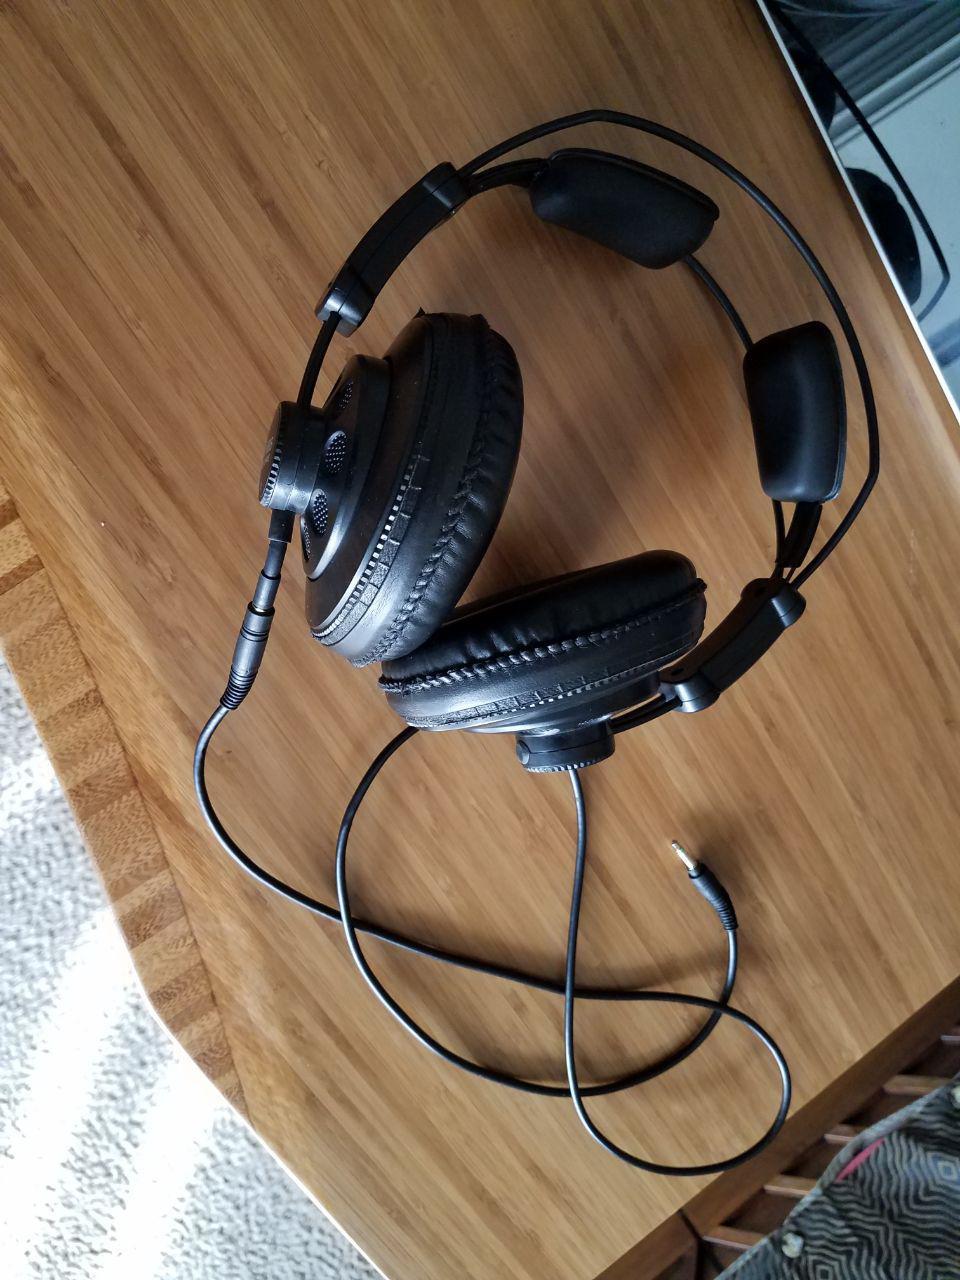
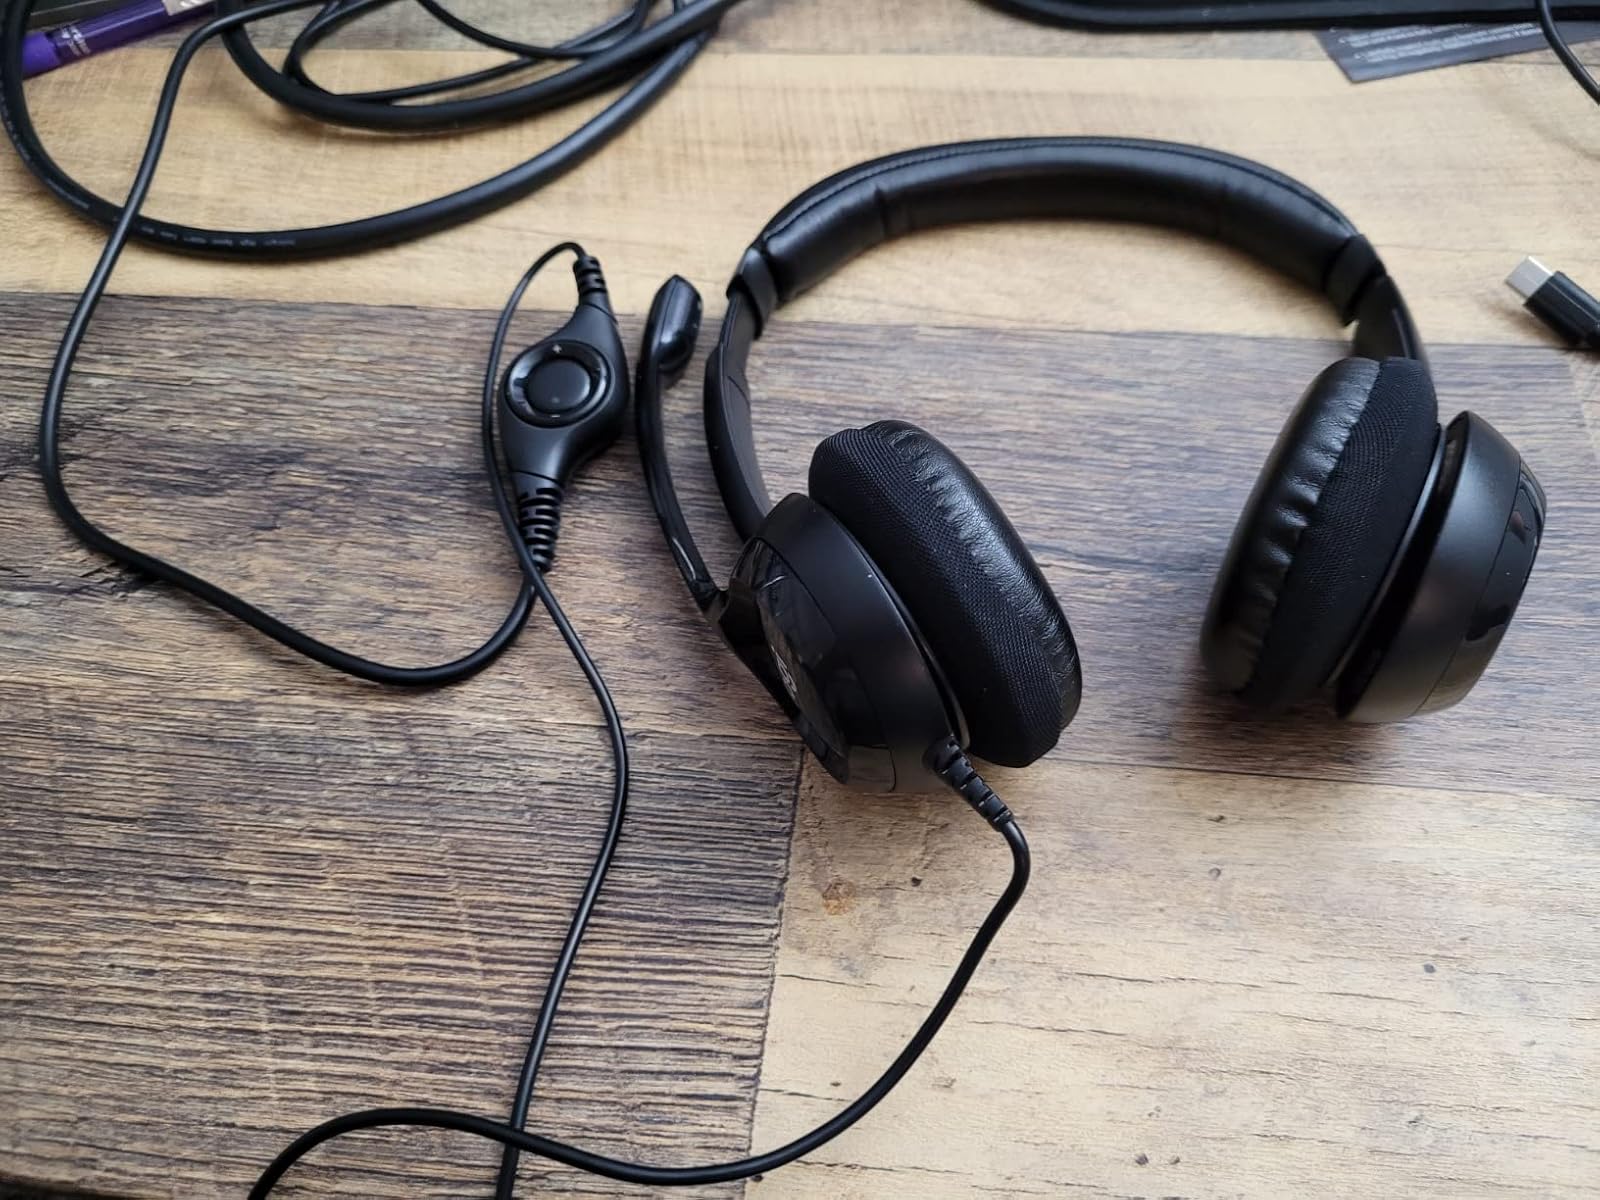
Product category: headphones
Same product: no